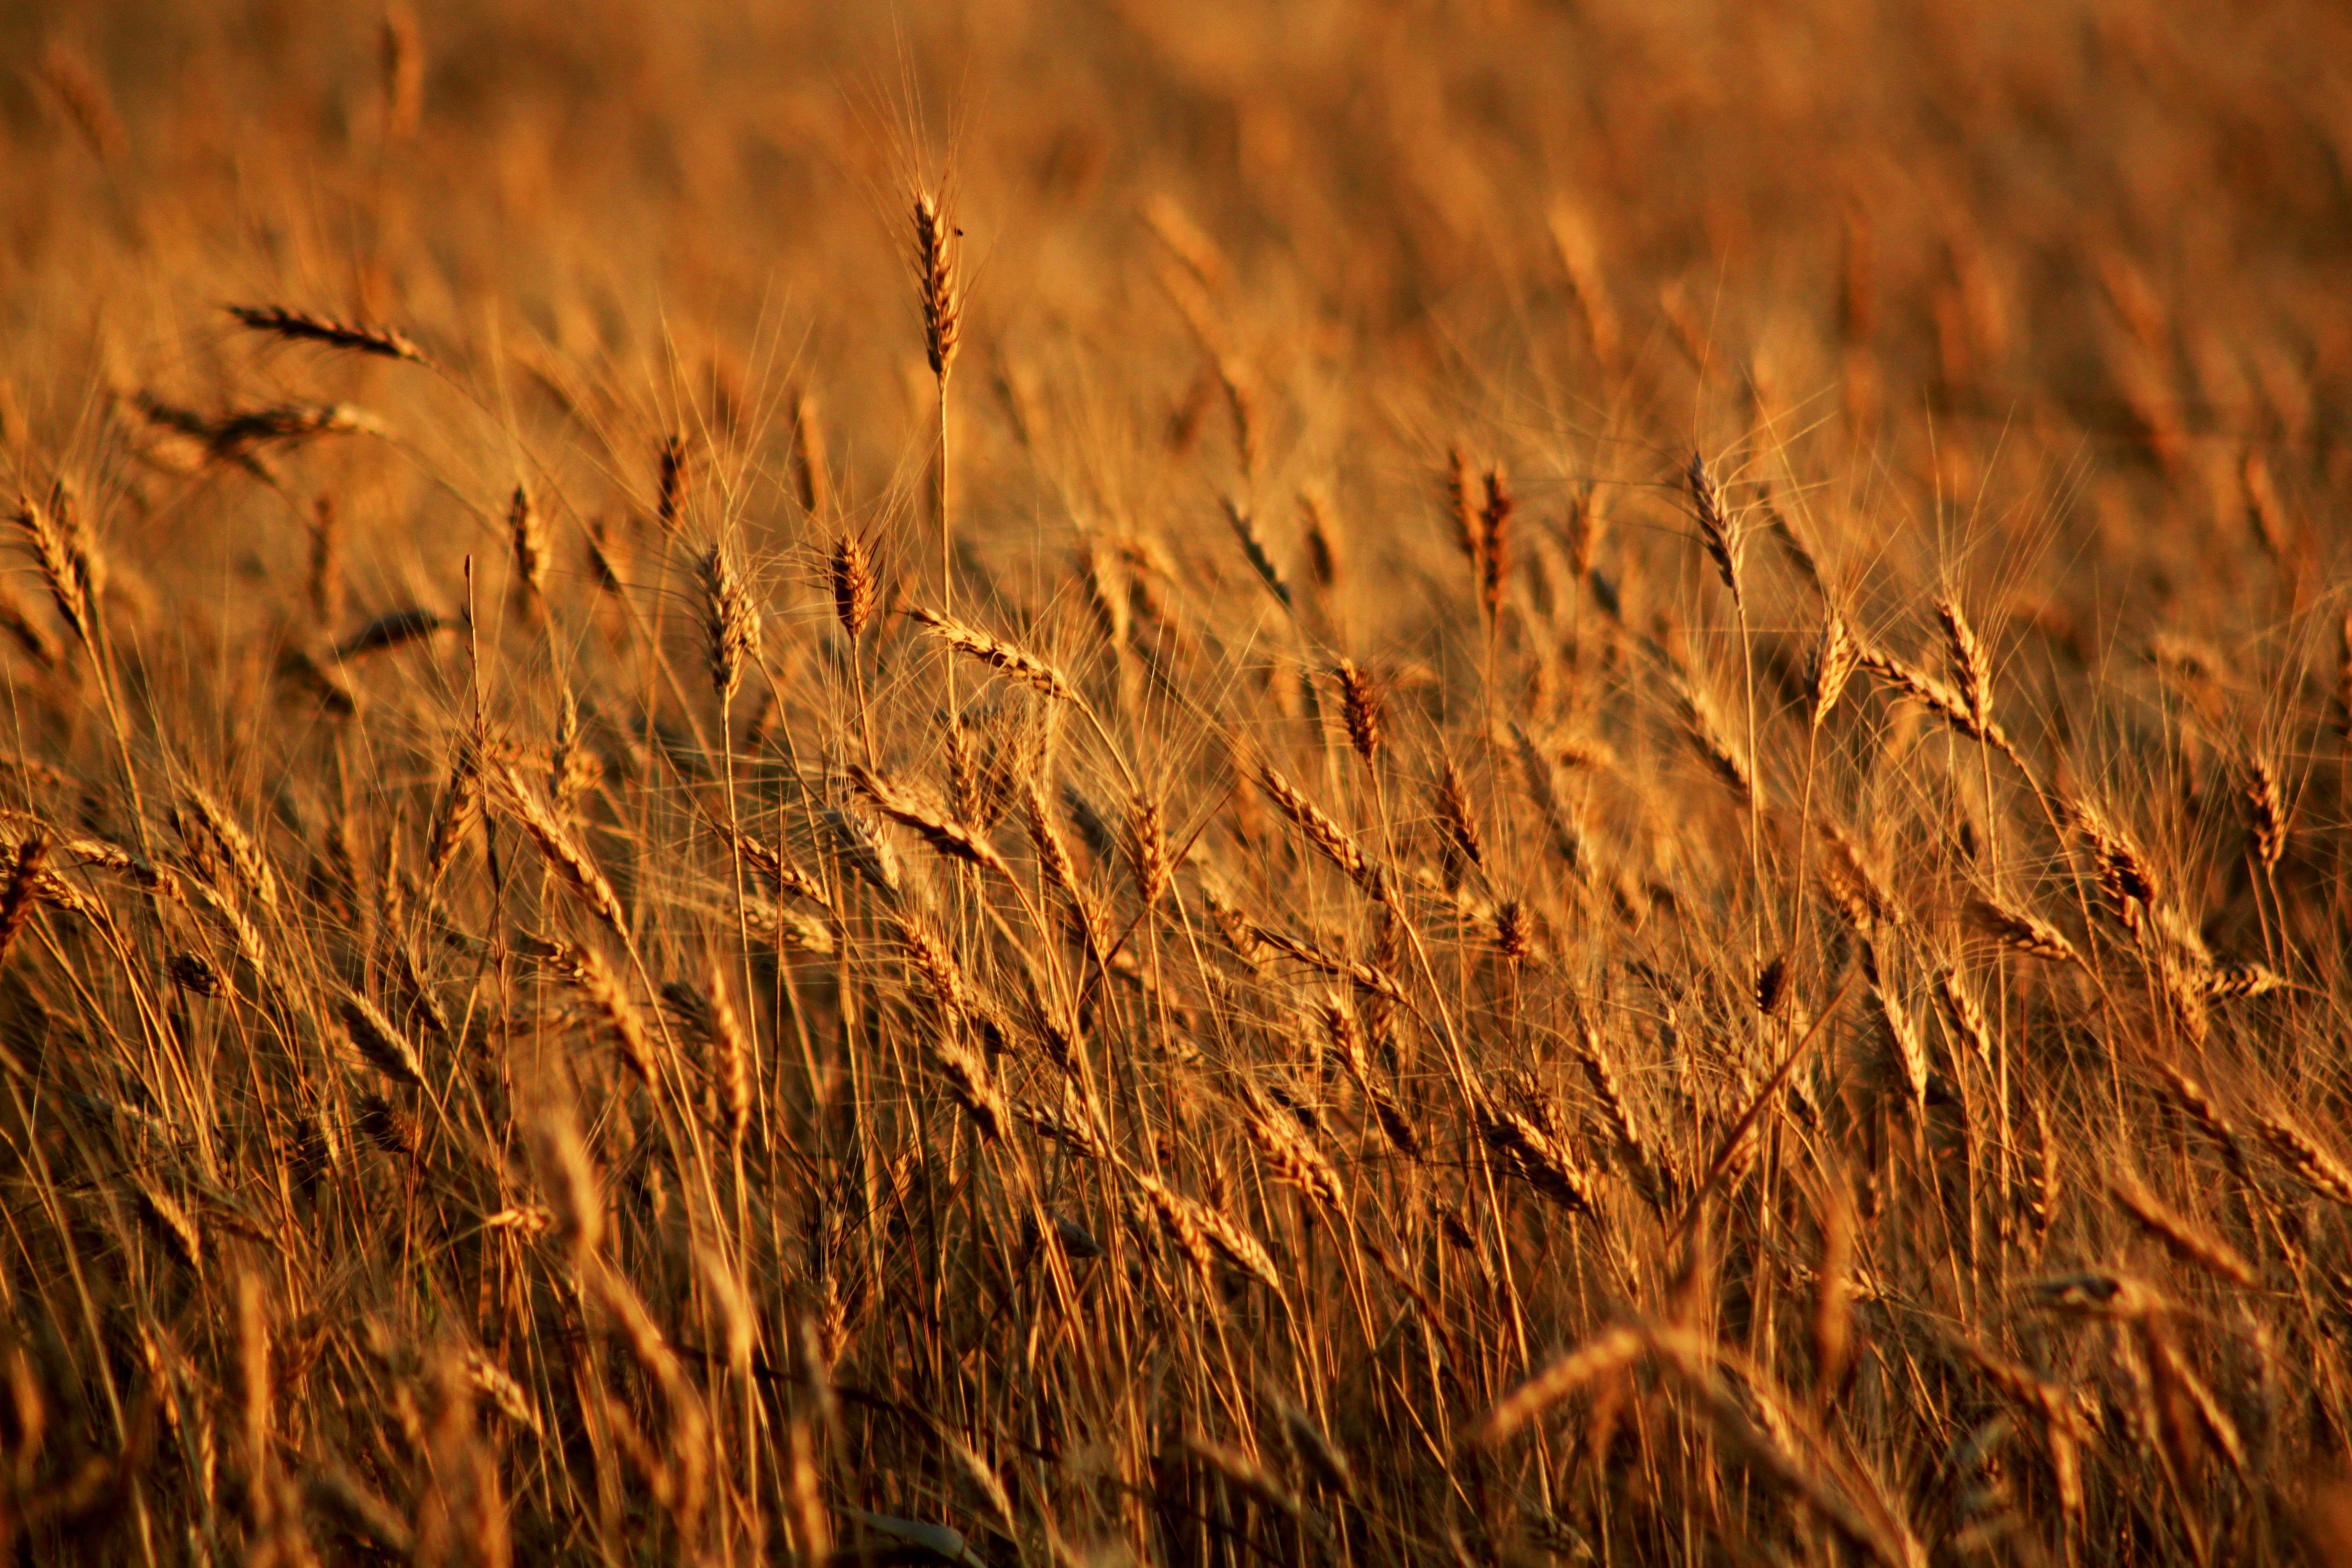
grass, plant, field, wheat, prairie, sunlight, seed, food, crop, autumn, soil, agriculture, spike, close up, grassland, flowering plant, grass family, land plant, mardin